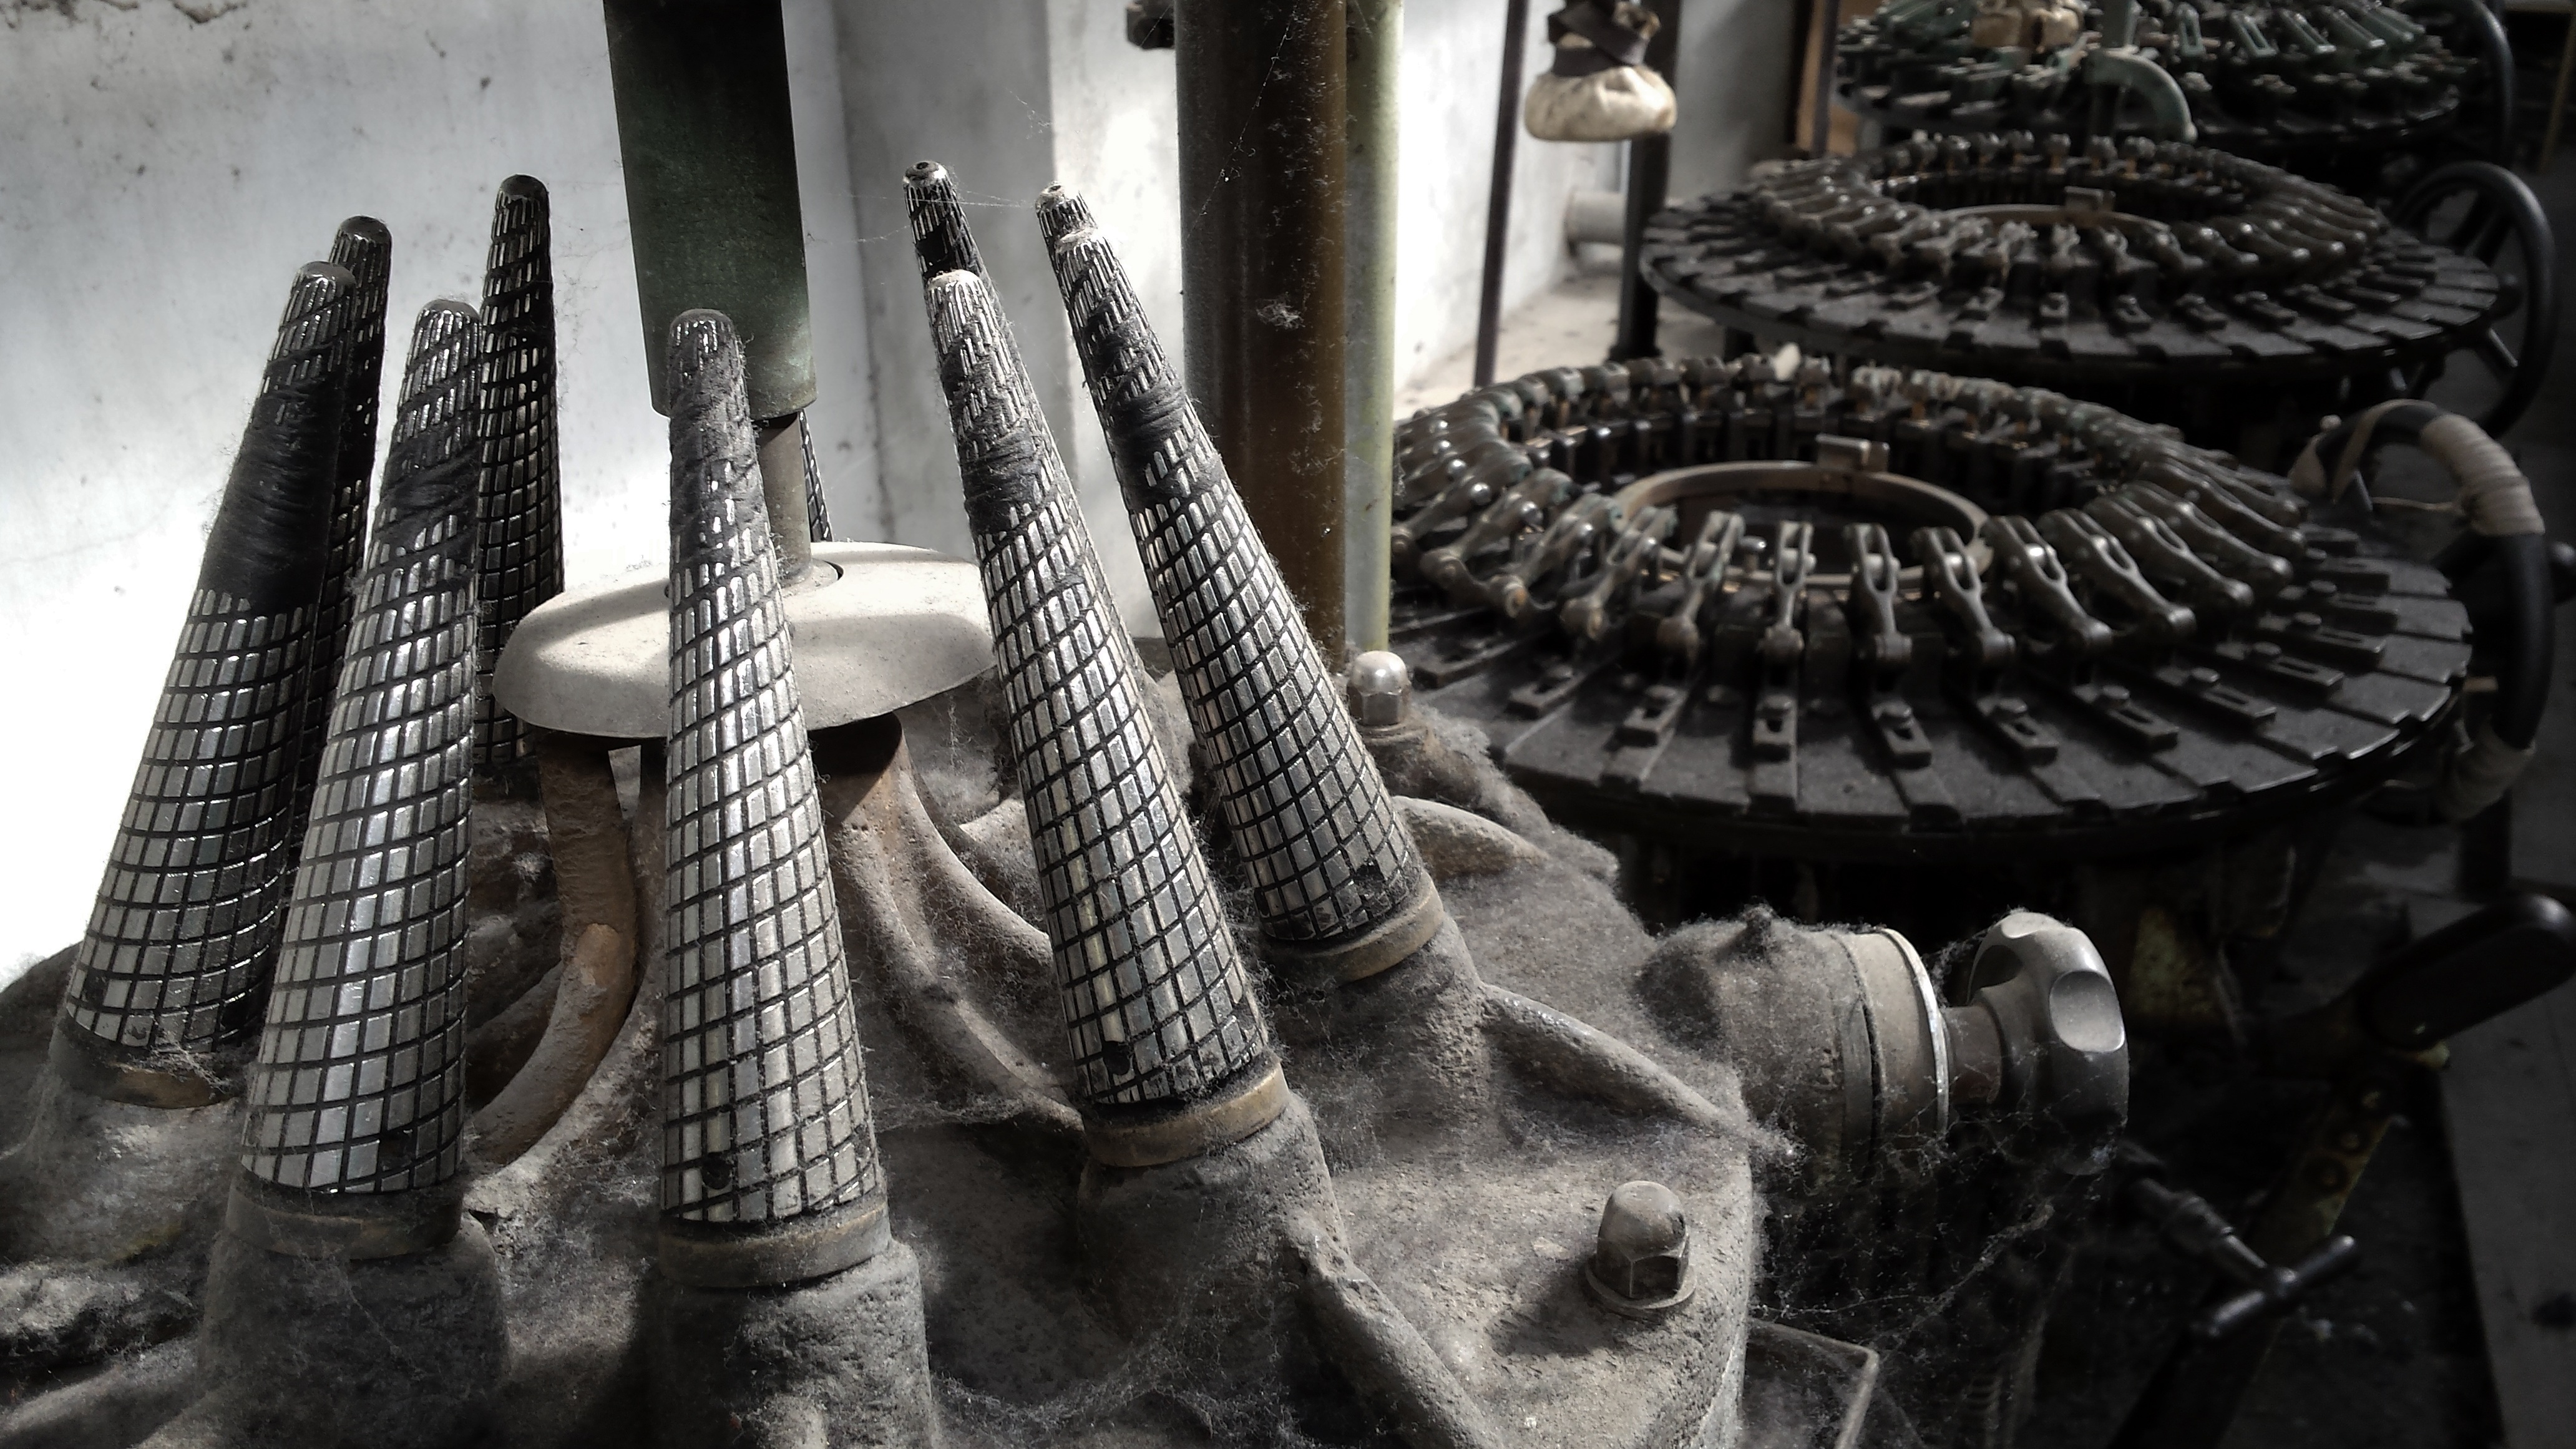
work, sharp, technology, wheel, round, steel, construction, equipment, metal, industrial, machine, machinery, factory, industry, tire, manufacturing, engineering, tools, engine, iron, production, manufacture, fabrication, automotive tire